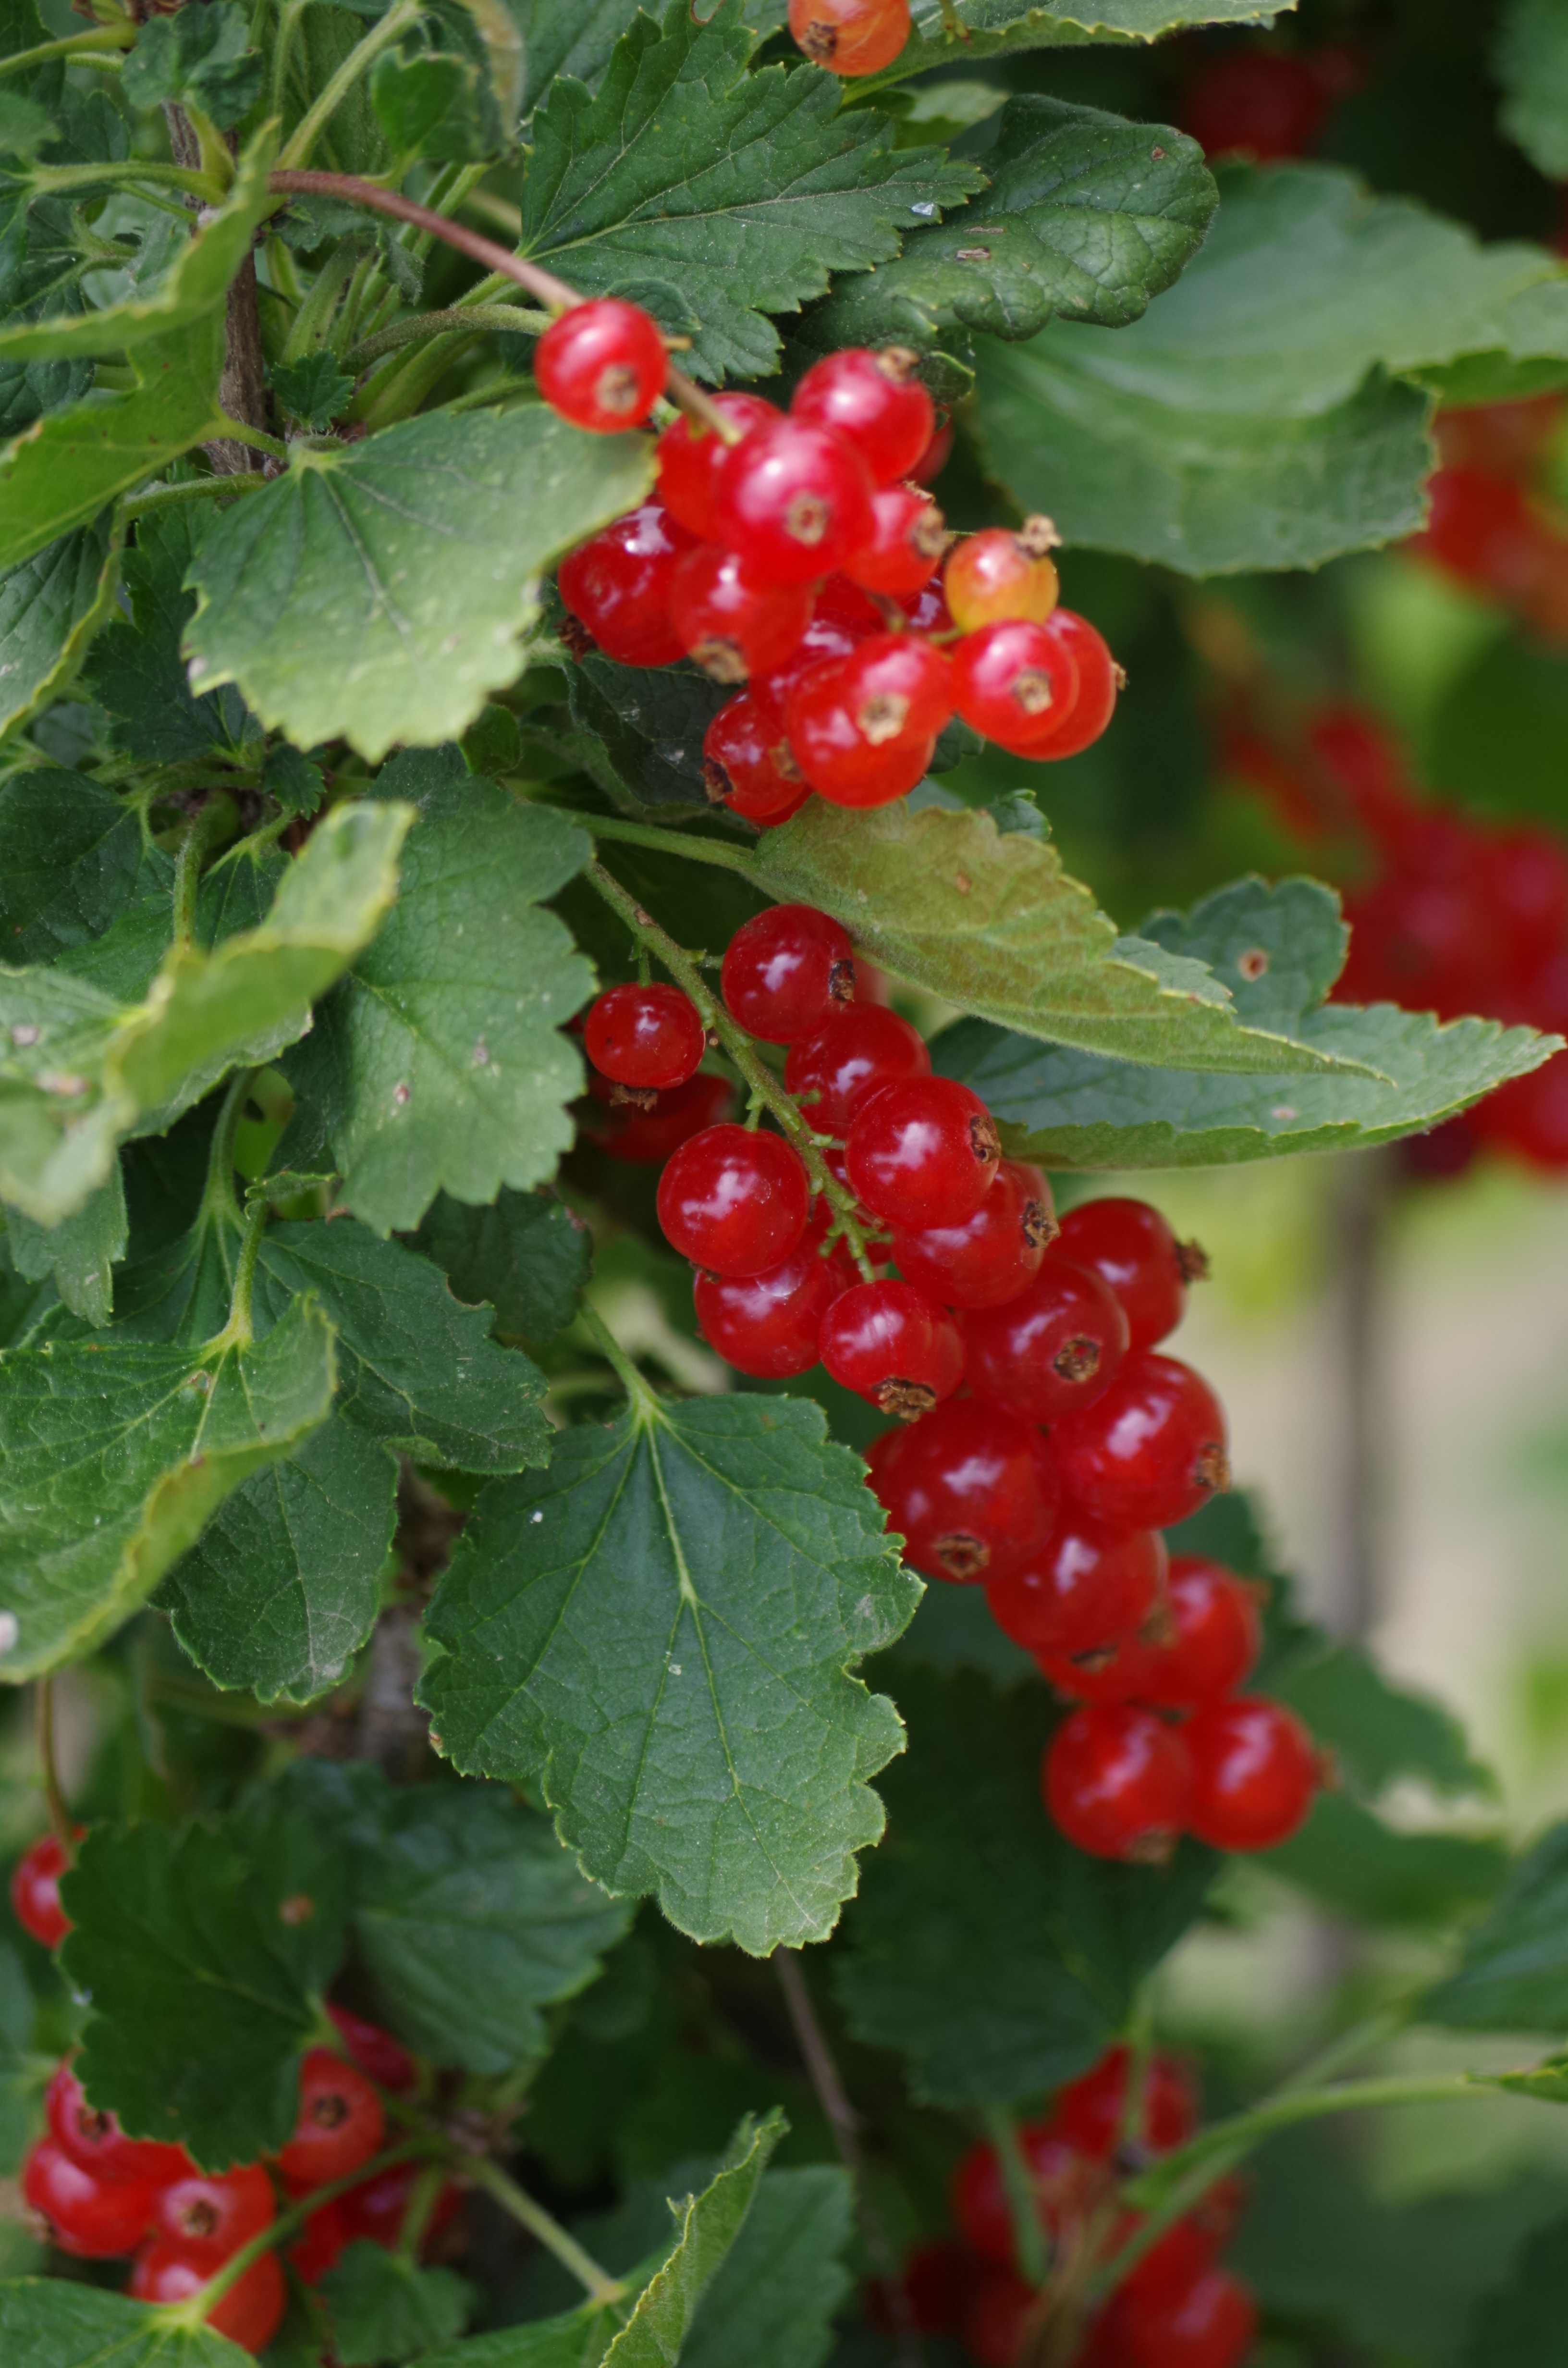
plant, fruit, berry, flower, food, red, produce, garden, healthy, shrub, viburnum, bunch of grapes, flowering plant, currant, guelder rose, land plant, zante currant, chinese hawthorn, dewberry, schisandra, wine raspberry